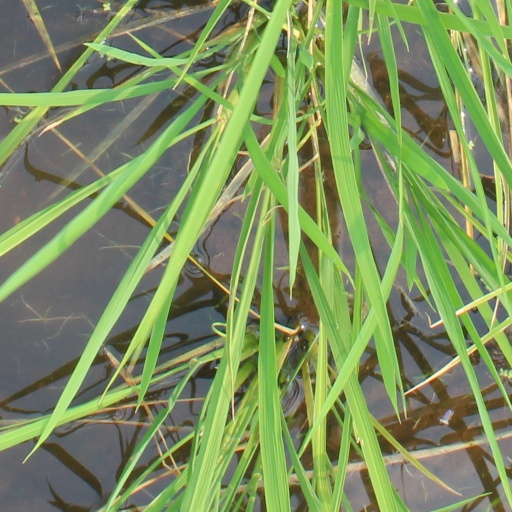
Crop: rice